Nedd Willard

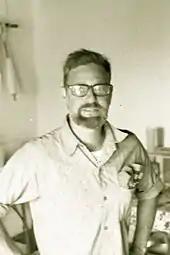

Nedd Willard (August 23, 1926 – July 12, 2018) was an American author and artist living in Thorens-Glières, France, and Geneva, Switzerland. He was a merchant sailor, university teacher and worked in public relations for the World Health Organization.